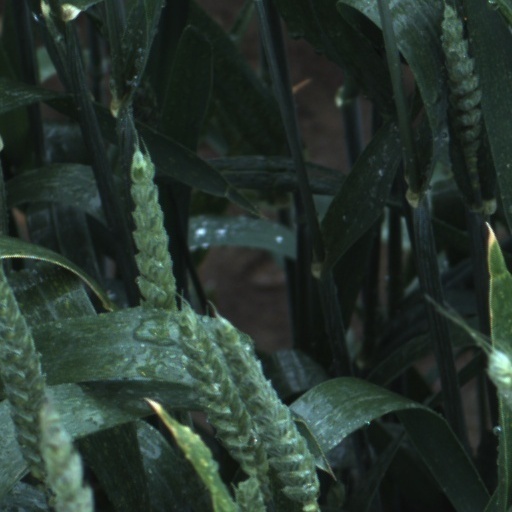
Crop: wheat